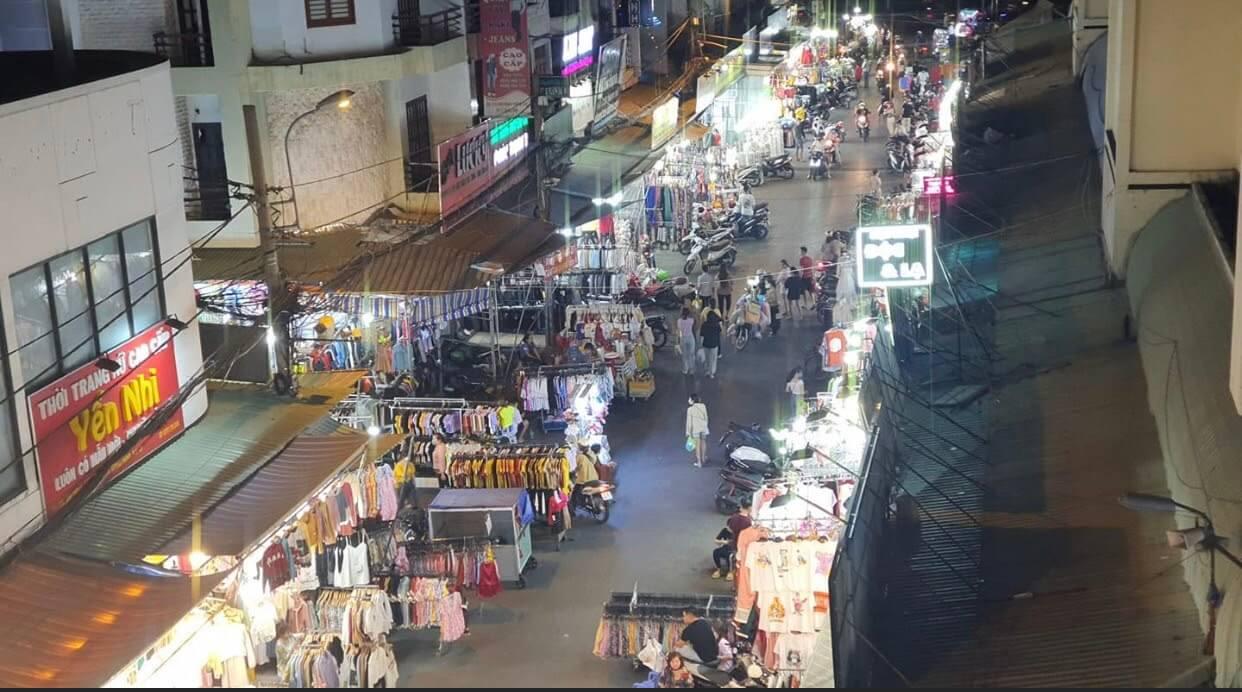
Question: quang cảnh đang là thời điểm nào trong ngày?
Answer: quang cảnh đang là buổi tối